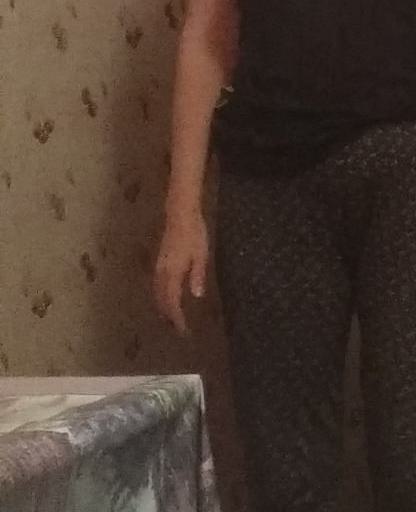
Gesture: no_gesture